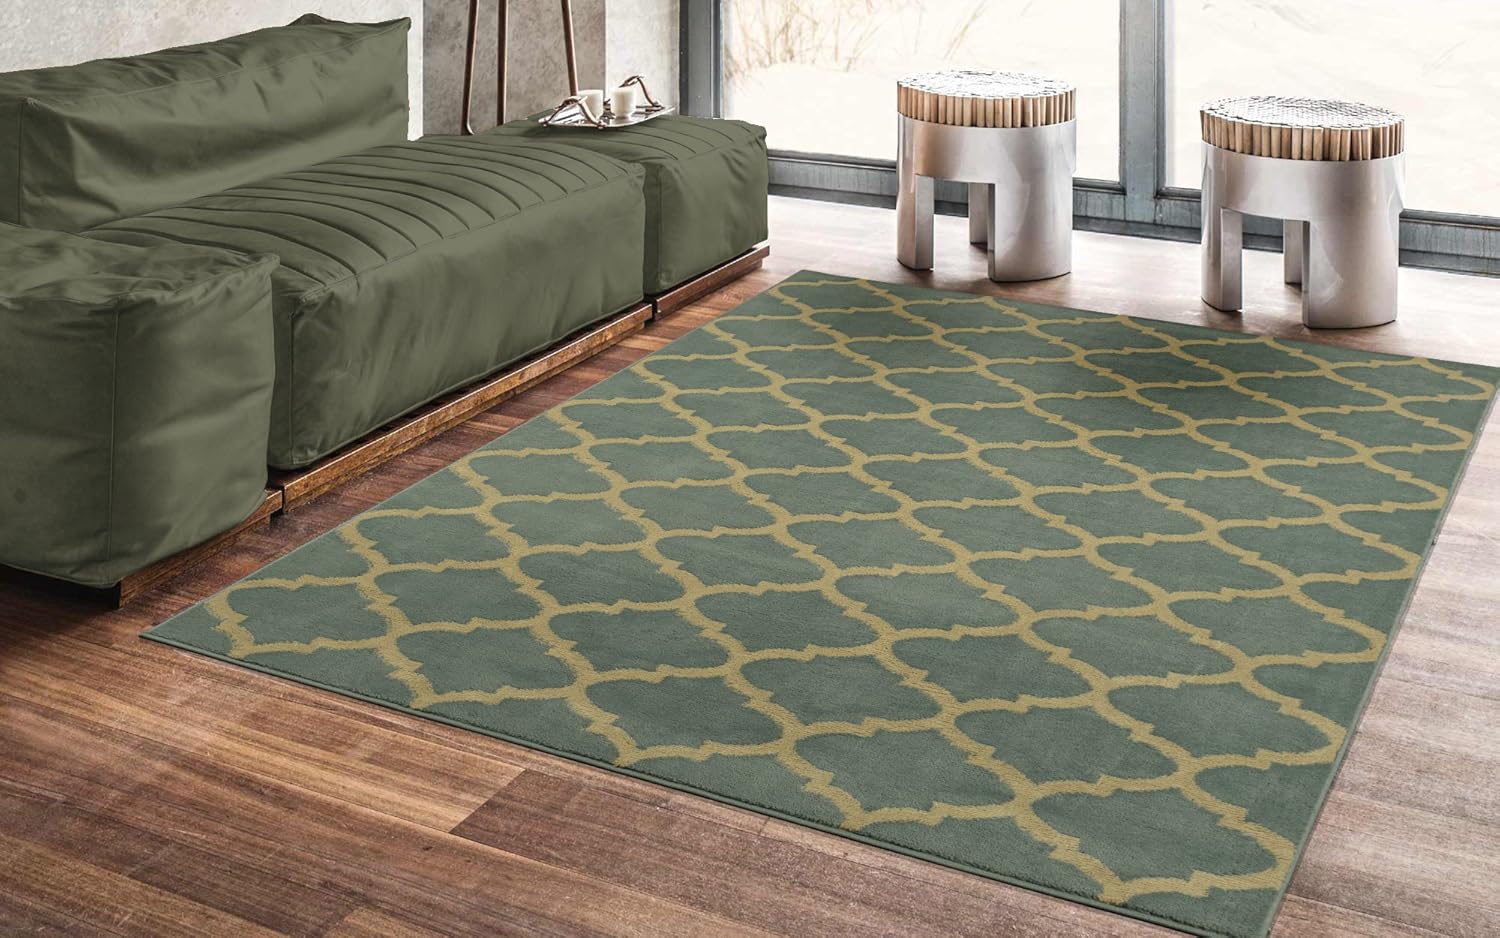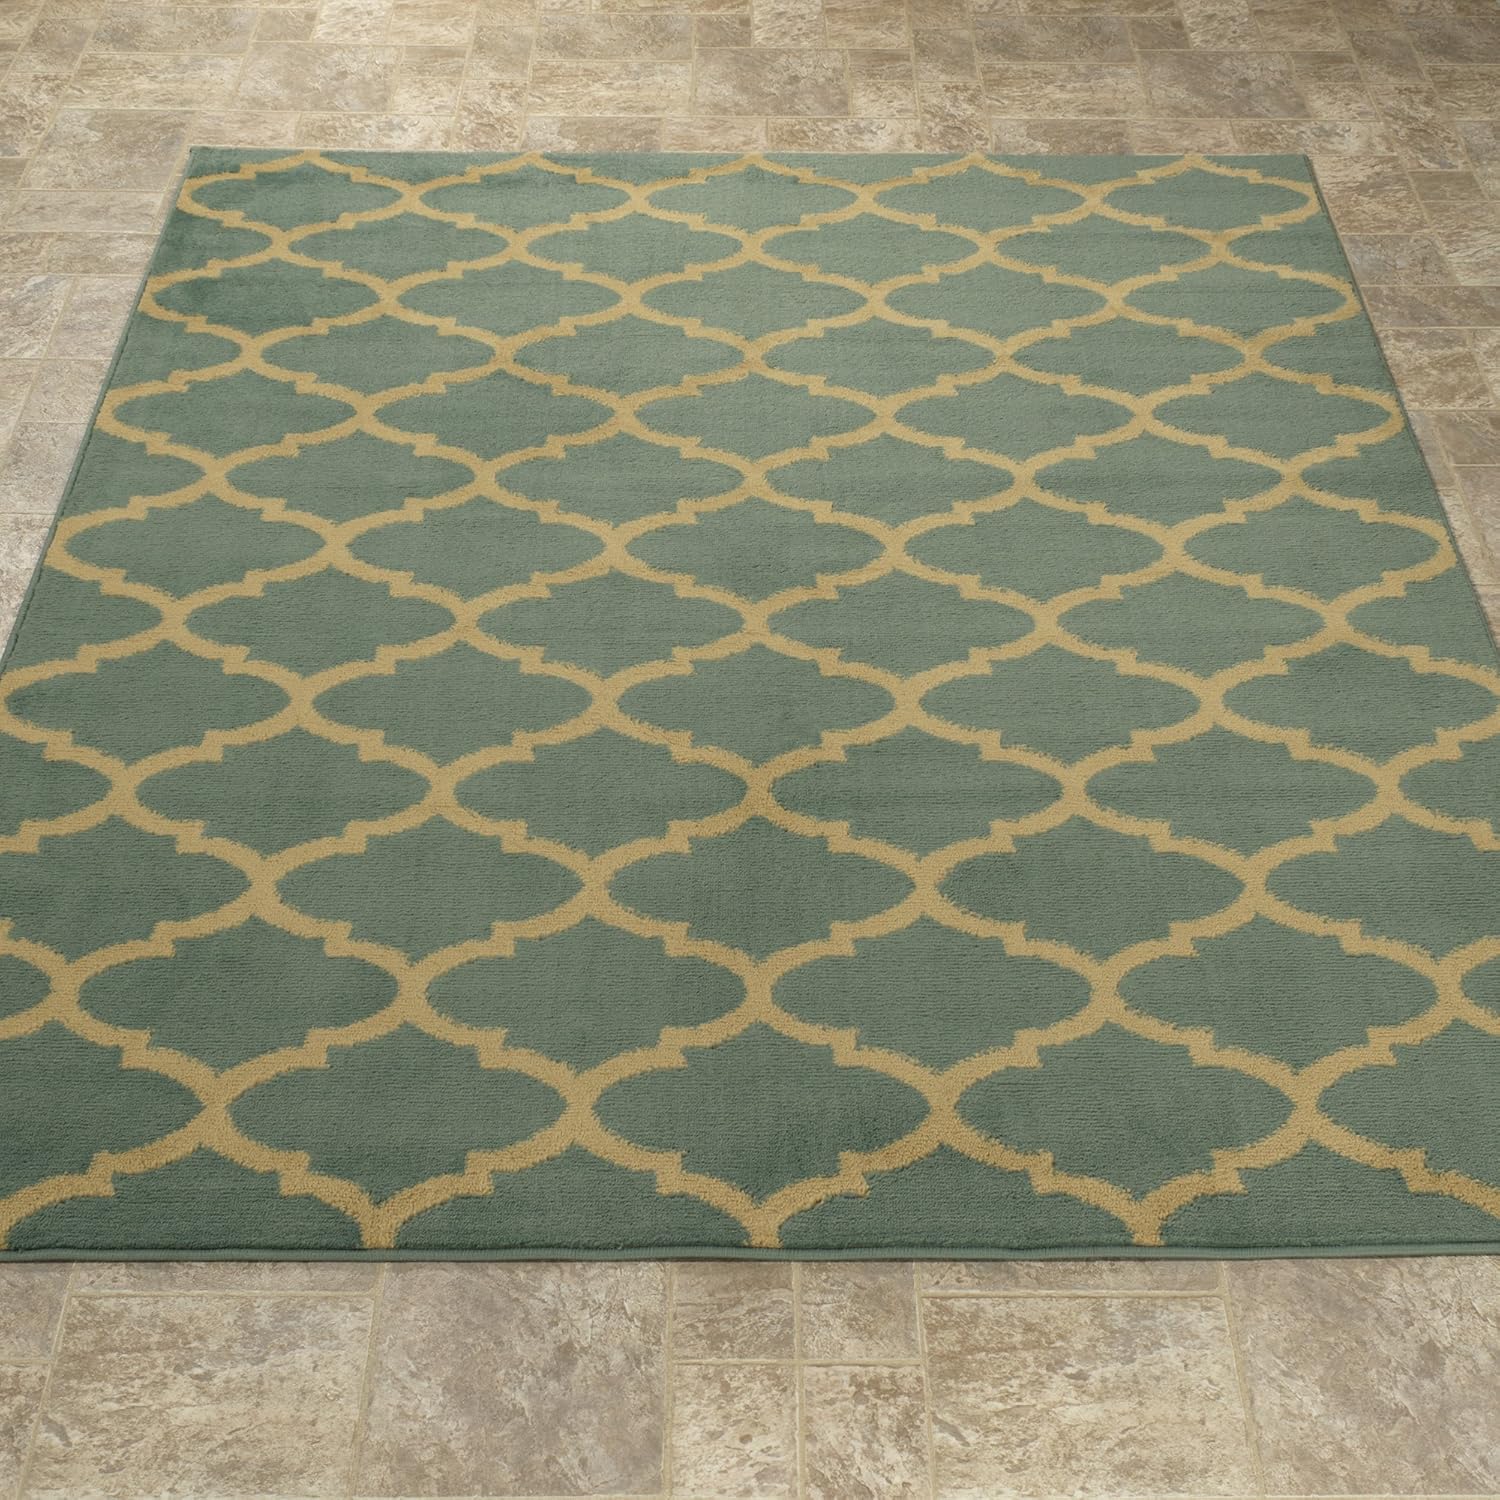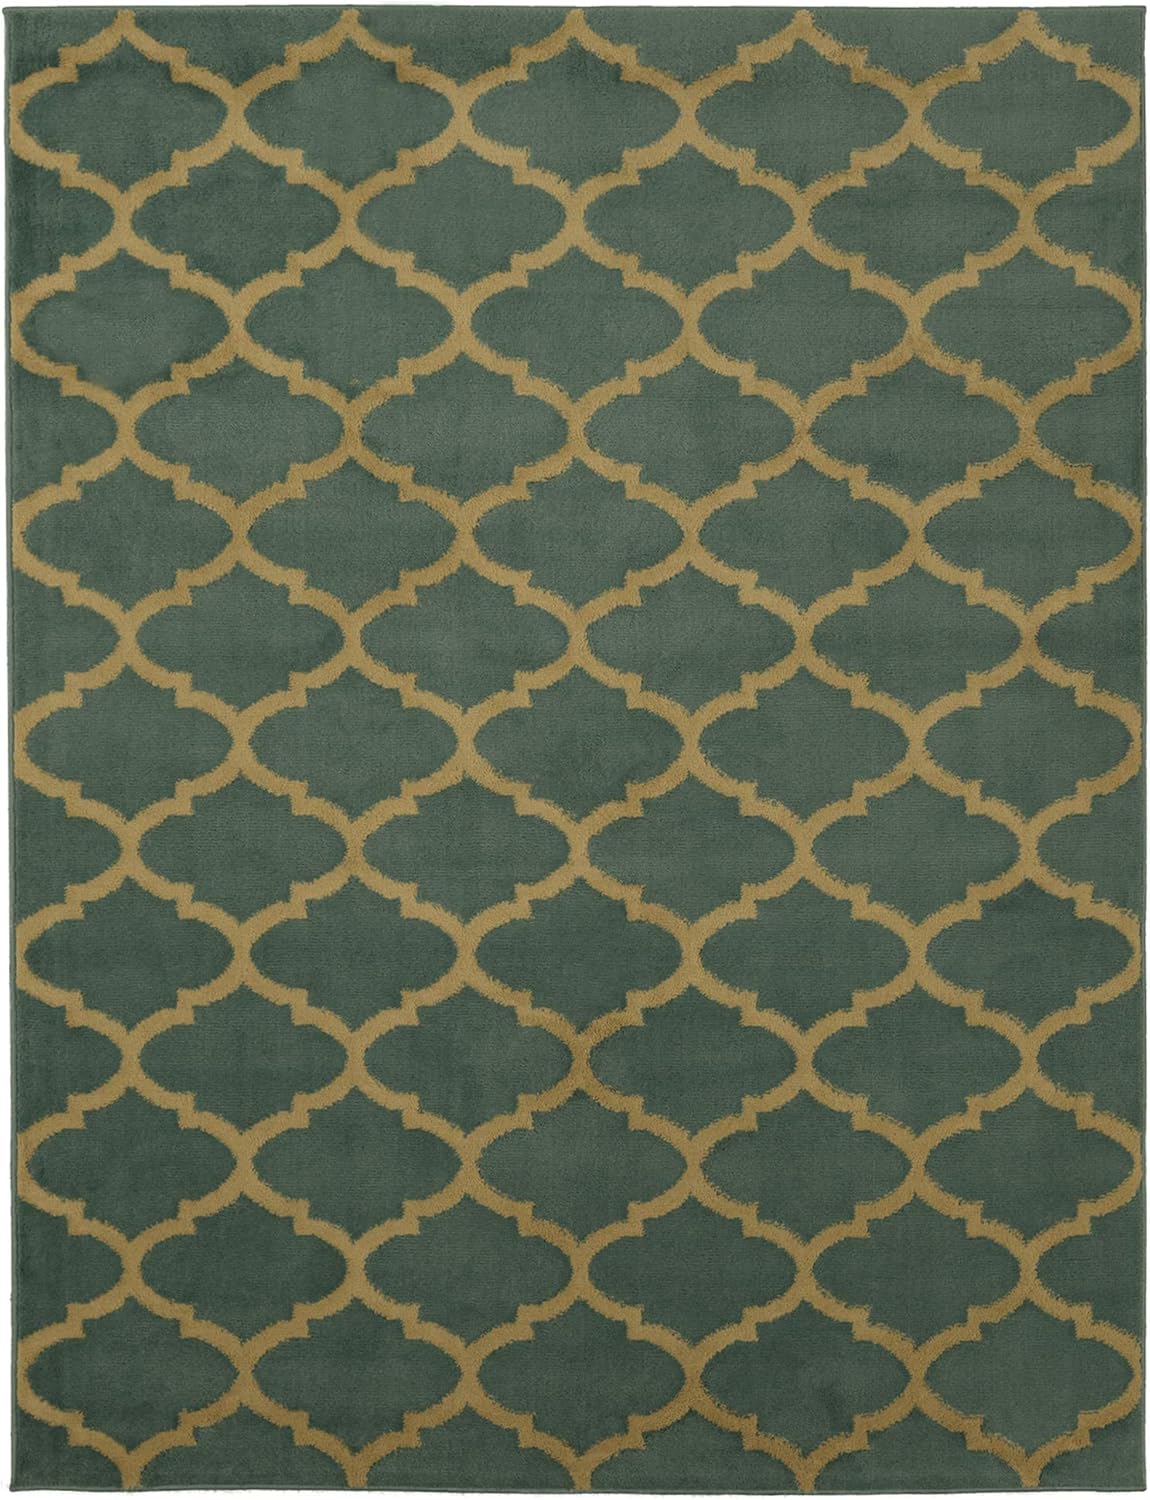
Silk Road Concepts Light Blue Morrocan Trellis Rug, 7'10" x 9'10"
Category: Amazon Home
100% polypropylene. Effortlessly add a graceful touch of royalty, style and superior comfort to any room with its intricate designs and colors combined with exquisite materials and construction. Longevity and convenient maintenance is ensured with the expert-quality durable construction completed with jute-backing. | strongly bound on all edges for a clean and tidy look and longevity. Care instructions: rotate periodically. Spot clean and vacuum. Do not dry clean. Inherently stain, fade and wear-resistant for fuss-free maintenance.
Features: 100% Polypropylene | 100% polypropylene | Effortlessly add a graceful touch of royalty, style and superior comfort to any room with its intricate designs and colors combined with exquisite materials and Construction | Longevity and convenient maintenance is Ensured with the expert-quality durable Construction Completed with jute-backing. | strongly bound on all edges for a clean and tidy look and longevity. | Care instructions: rotate periodically. Spot clean and vacuum. Do not dry clean. | Inherently stain, fade and wear-resistant for fuss-free maintenance